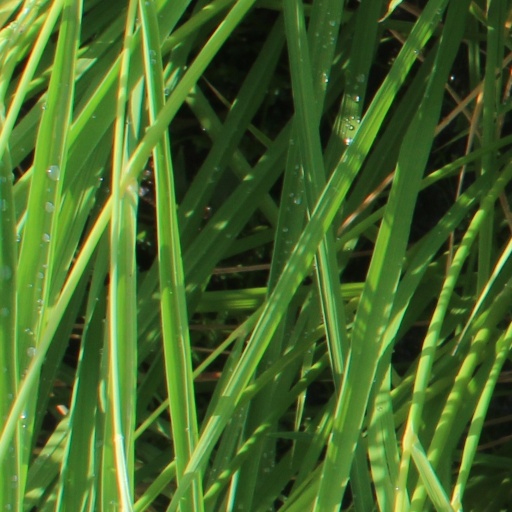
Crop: rice